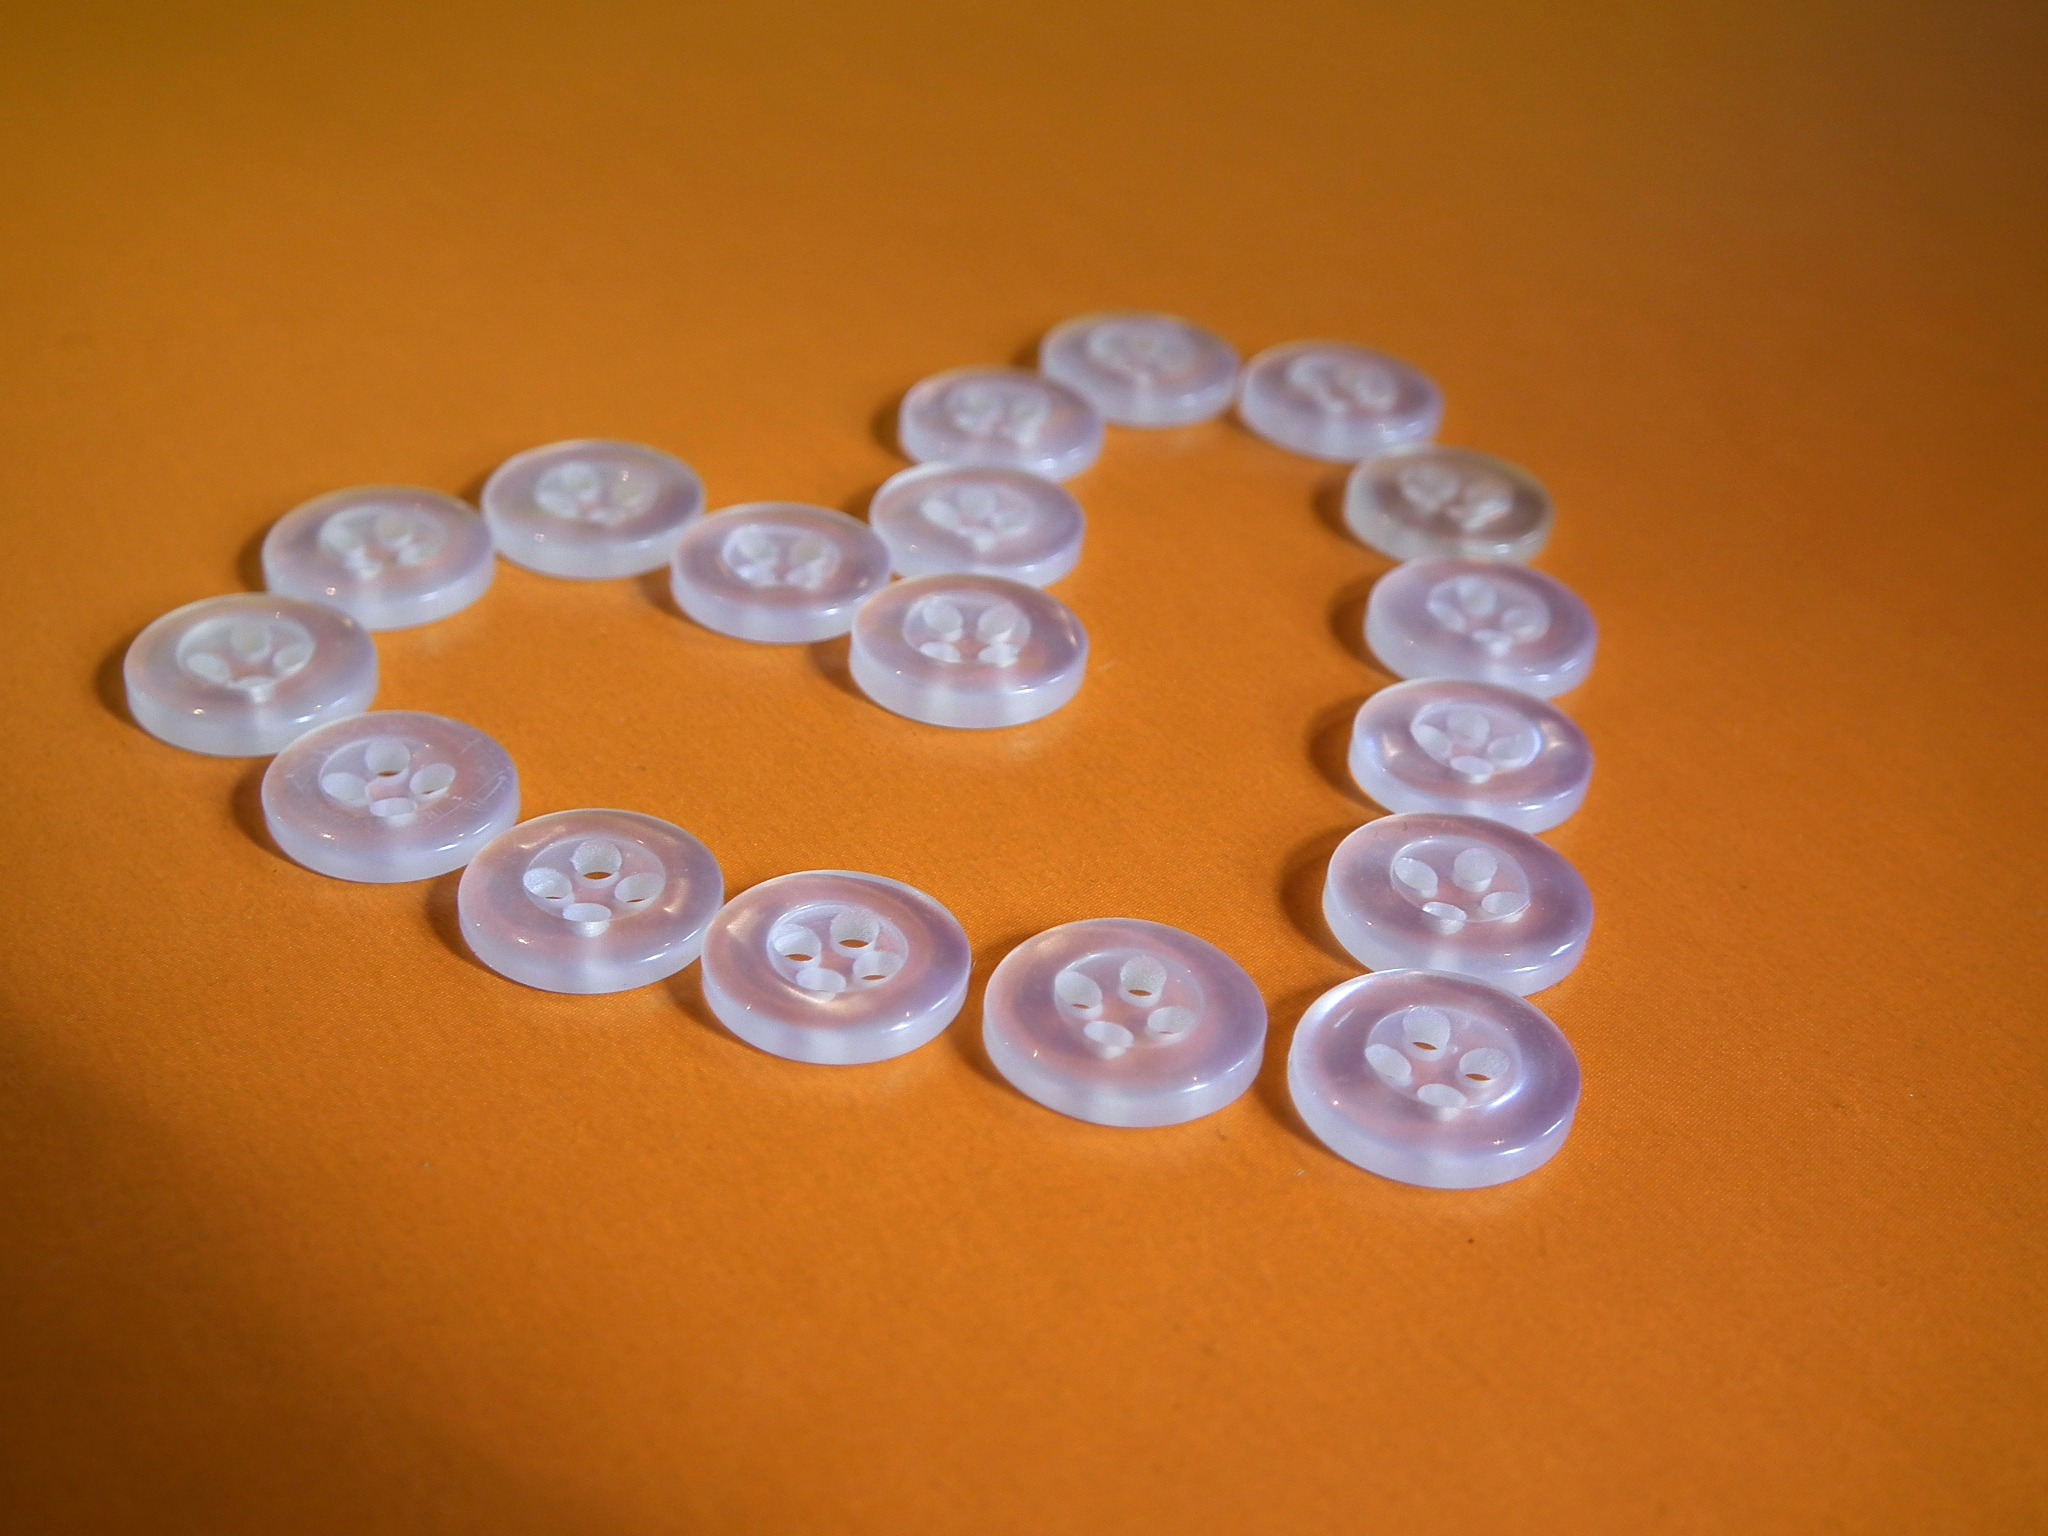
white, love, heart, orange, bead, circle, jewellery, little, buttons, needlework, fashion accessory